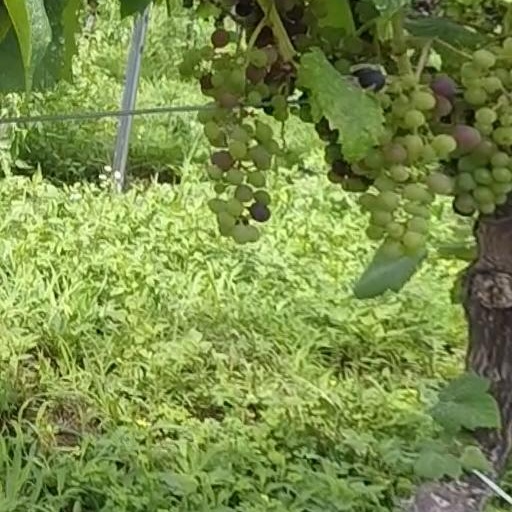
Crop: grape